Audi RS 6

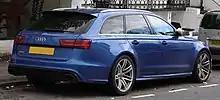
Audi RS6 (United Kingdom)

Audi revealed the details of the RS 6 Avant on December 5, 2012. Its twin-turbo TFSI V8 engine develops at 5700-6600 rpm and of torque at 1750-5500 rpm. This will enable the RS 6 Avant to accelerate from 0 to in 3.9 seconds. The top speed is limited to by default. By adding the optional Dynamic or Dynamic Plus package, this top speed is increased to respectively or . Audi claims an average fuel consumption of and CO emissions of 223 g/km. In order to accomplish this, Audi has added a start-stop system and a cylinder on demand system. The RS 6 Avant is offered with an 8-speed tiptronic transmission.